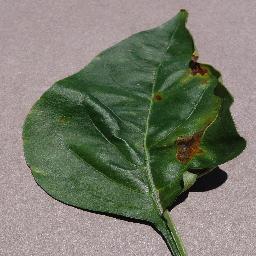
Label: Pepper,_bell___Bacterial_spot